Little Rock Film Festival

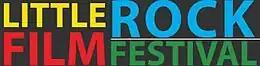

The Little Rock Film Festival (LRFF) was an annual film festival held in Downtown Little Rock, Arkansas each spring. Based in the historic River Market District, home to the William Jefferson Clinton Presidential Library, the Little Rock Film Festival has showcased the best in Narrative, Documentary, and Short films from around the World. It hosts parties, panels, workshops, and youth programs for aspiring filmmakers. The LRFF devotes screenings and programs specifically for Southern and Arkansas films. In 2010, citing prize money, distribution opportunity, and a chance to be a part of a large event, MovieMaker Magazine included the Little Rock Film Festival on its annual list of The Top 25 Film Festivals Worth the Entry Fee.